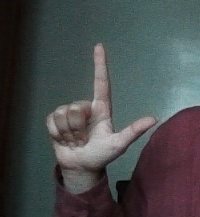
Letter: laam